Franco–Algerian war (1681–1688)

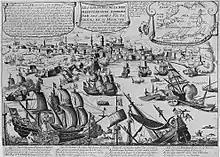
French fleet in combat against Algerian vessels, 1688

In 1688 a military expedition was ordered by Louis XIV against the Regency of Algiers in order to enforce the peace treaty of 1683 which had been violated by Algerian pirates. The squadron, comprising 31 ships and 10 bomb galiots, was commanded by Jean II d'Estrées.